Australian Radiation Protection and Nuclear Safety Agency

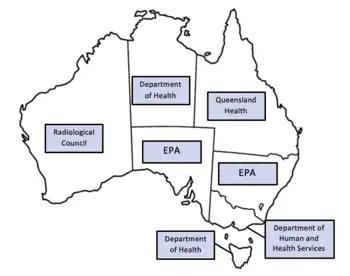
Map of regulatory bodies of radiation in Australia

Under the ARPANS Act of 1998, the founding of ARPANSA also established the formation of the Radiation Health and Safety Advisory Council, the Radiation Health Committee and the Nuclear Safety Committee. All of these groups consist of the CEO and an individual to represent the interests of the general public, as well as other specialty members.